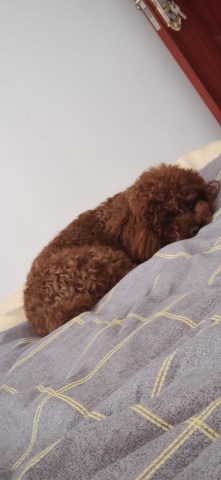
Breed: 7449-n000128-teddy